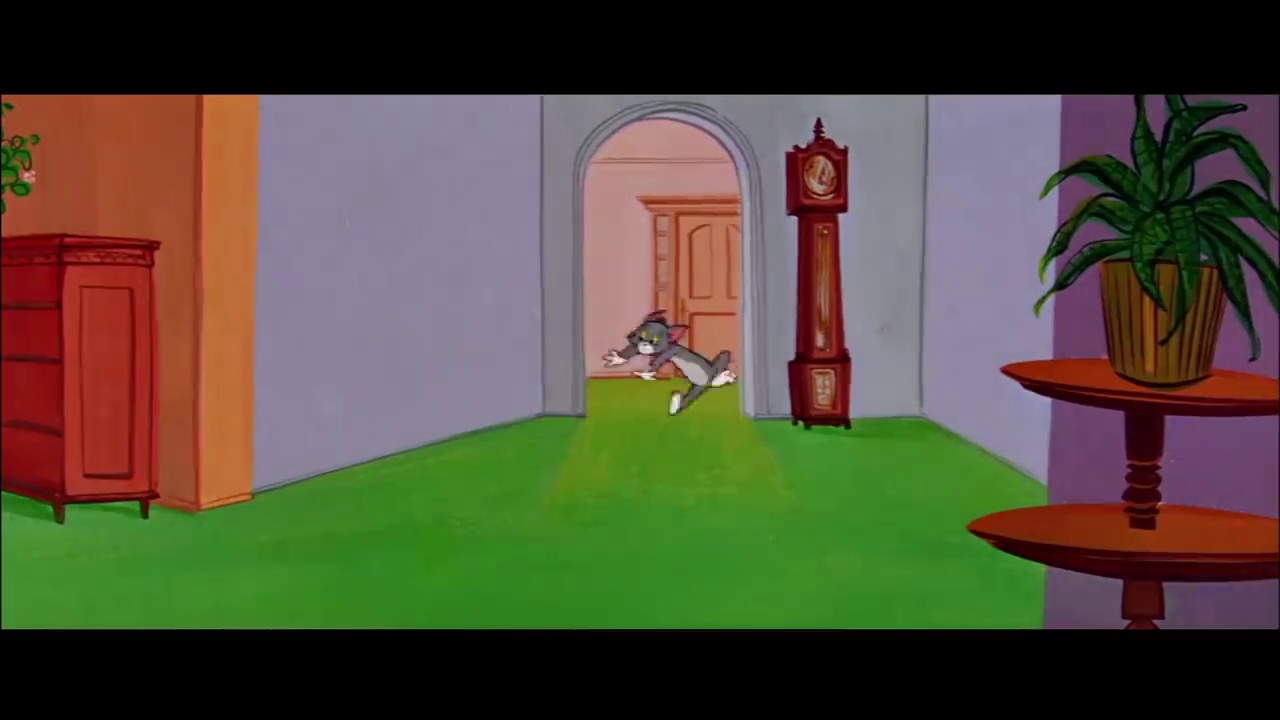
Portrait style: Cartoon Portrait